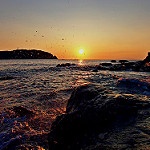
Label: sea